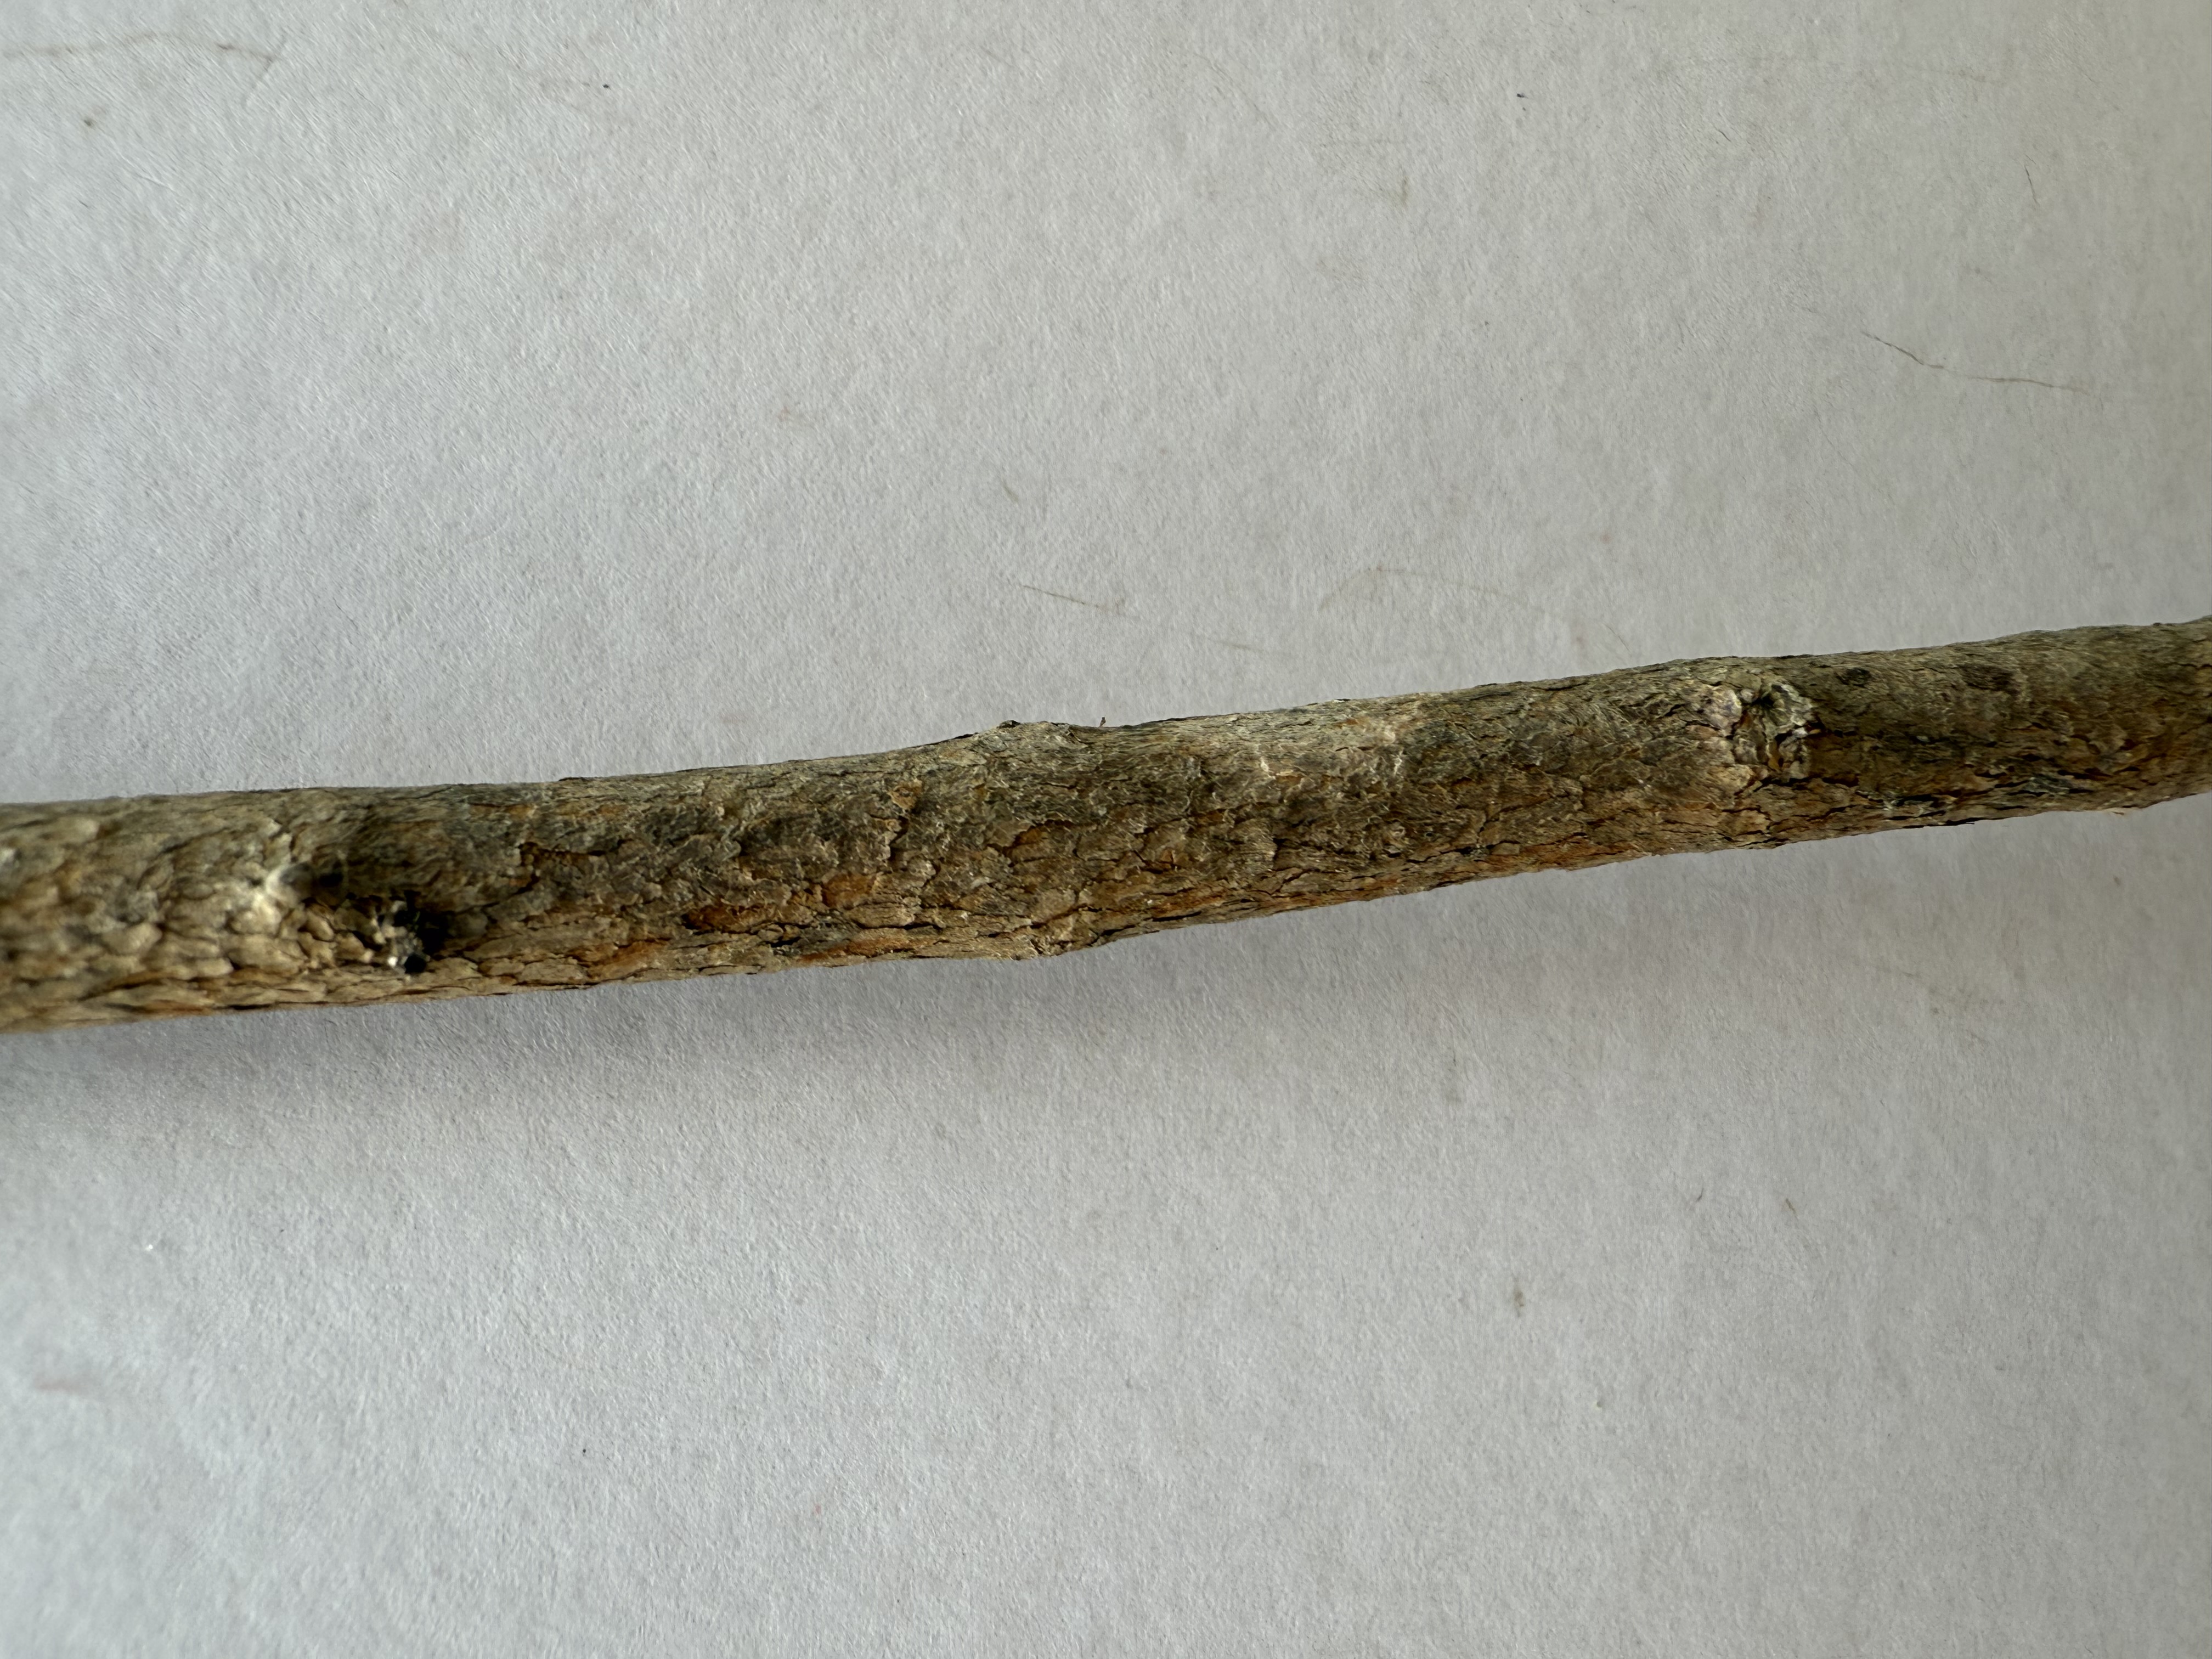
Variety: Feijoa